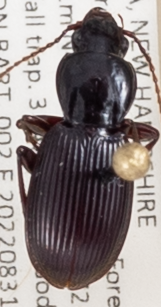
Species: Pterostichus tristis
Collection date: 2022-08-31
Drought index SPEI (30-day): -0.572
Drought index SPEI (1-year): -0.966
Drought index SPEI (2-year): -1.382